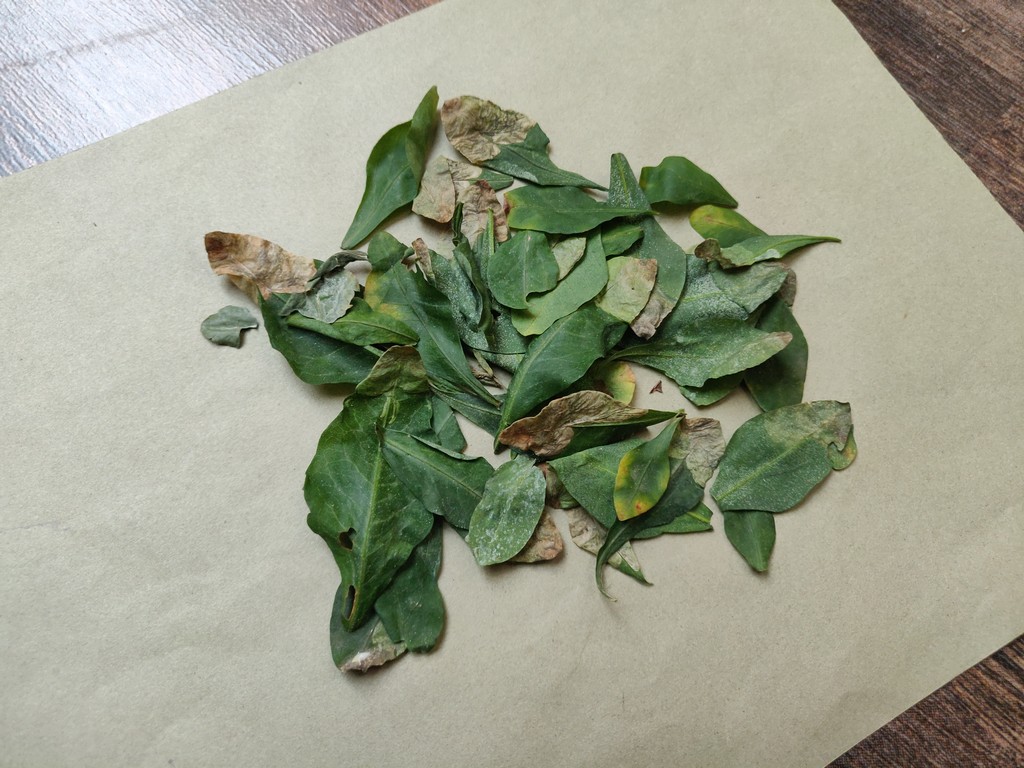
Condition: Unhealthy
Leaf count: multiple
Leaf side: unknown